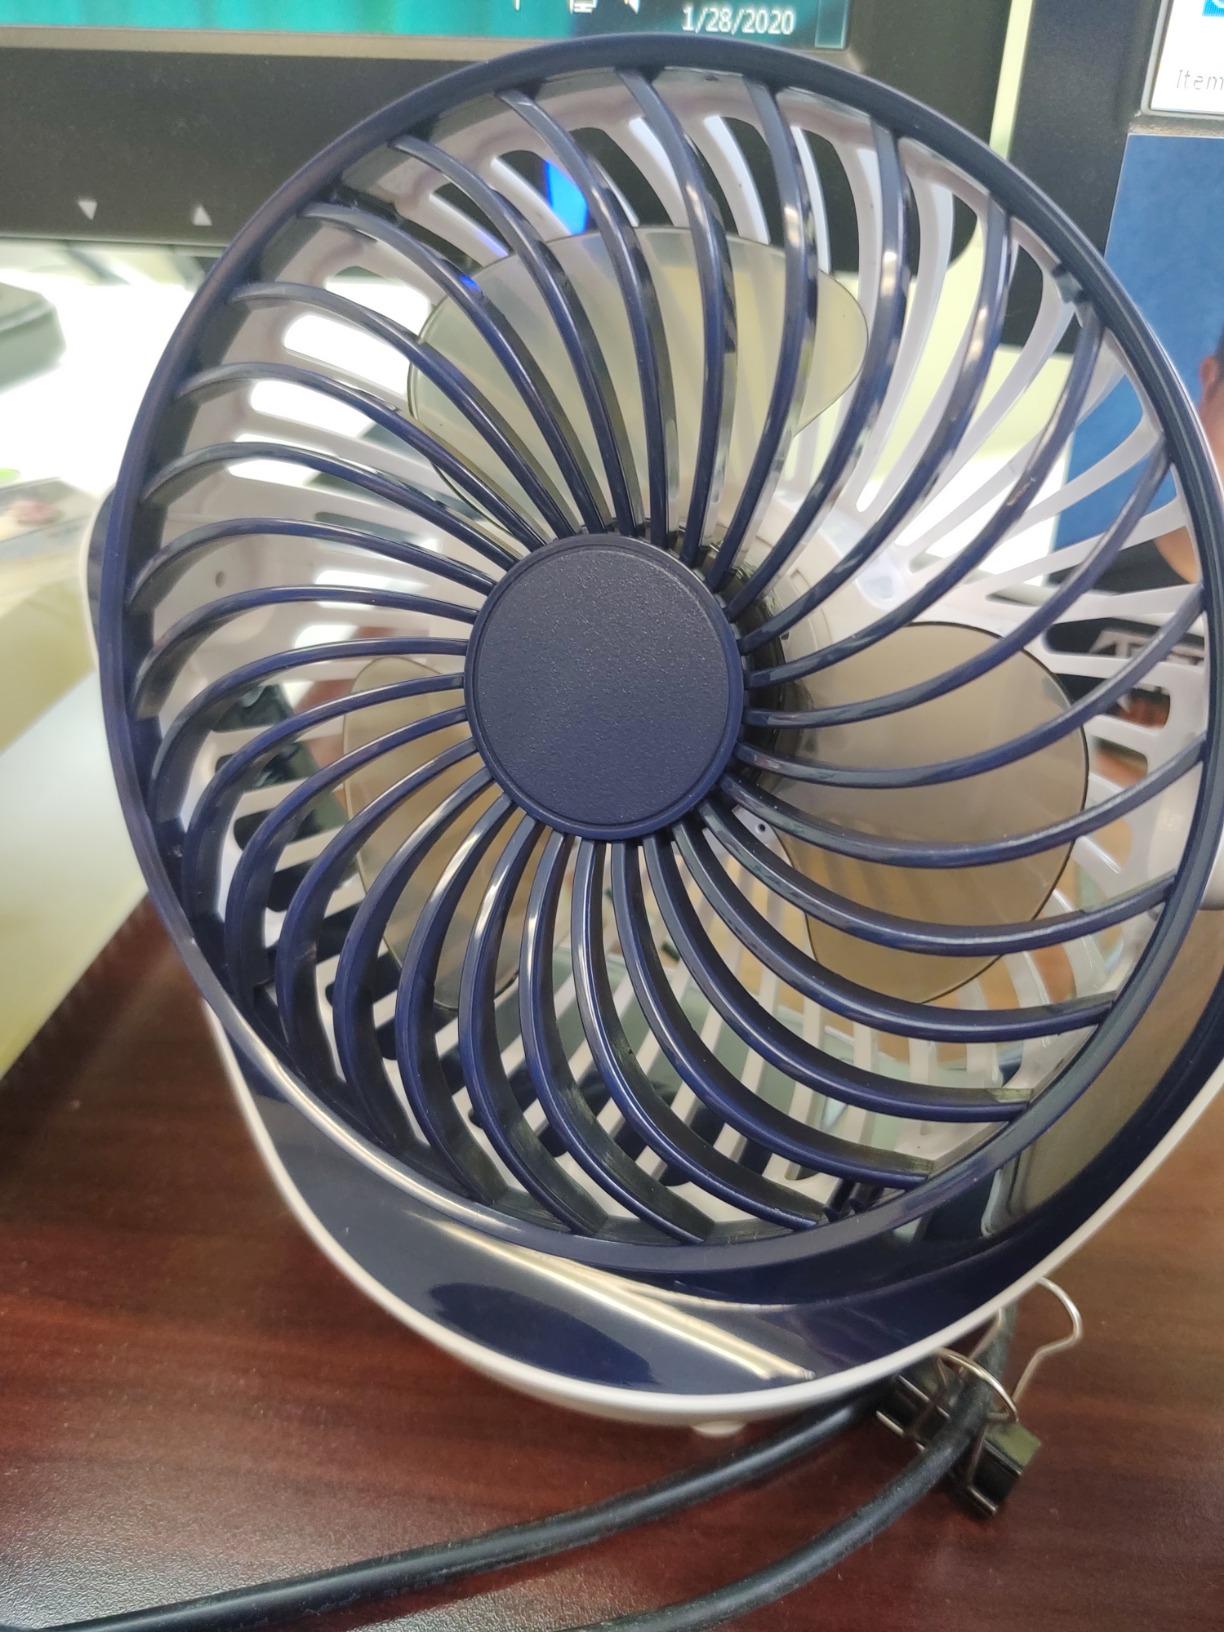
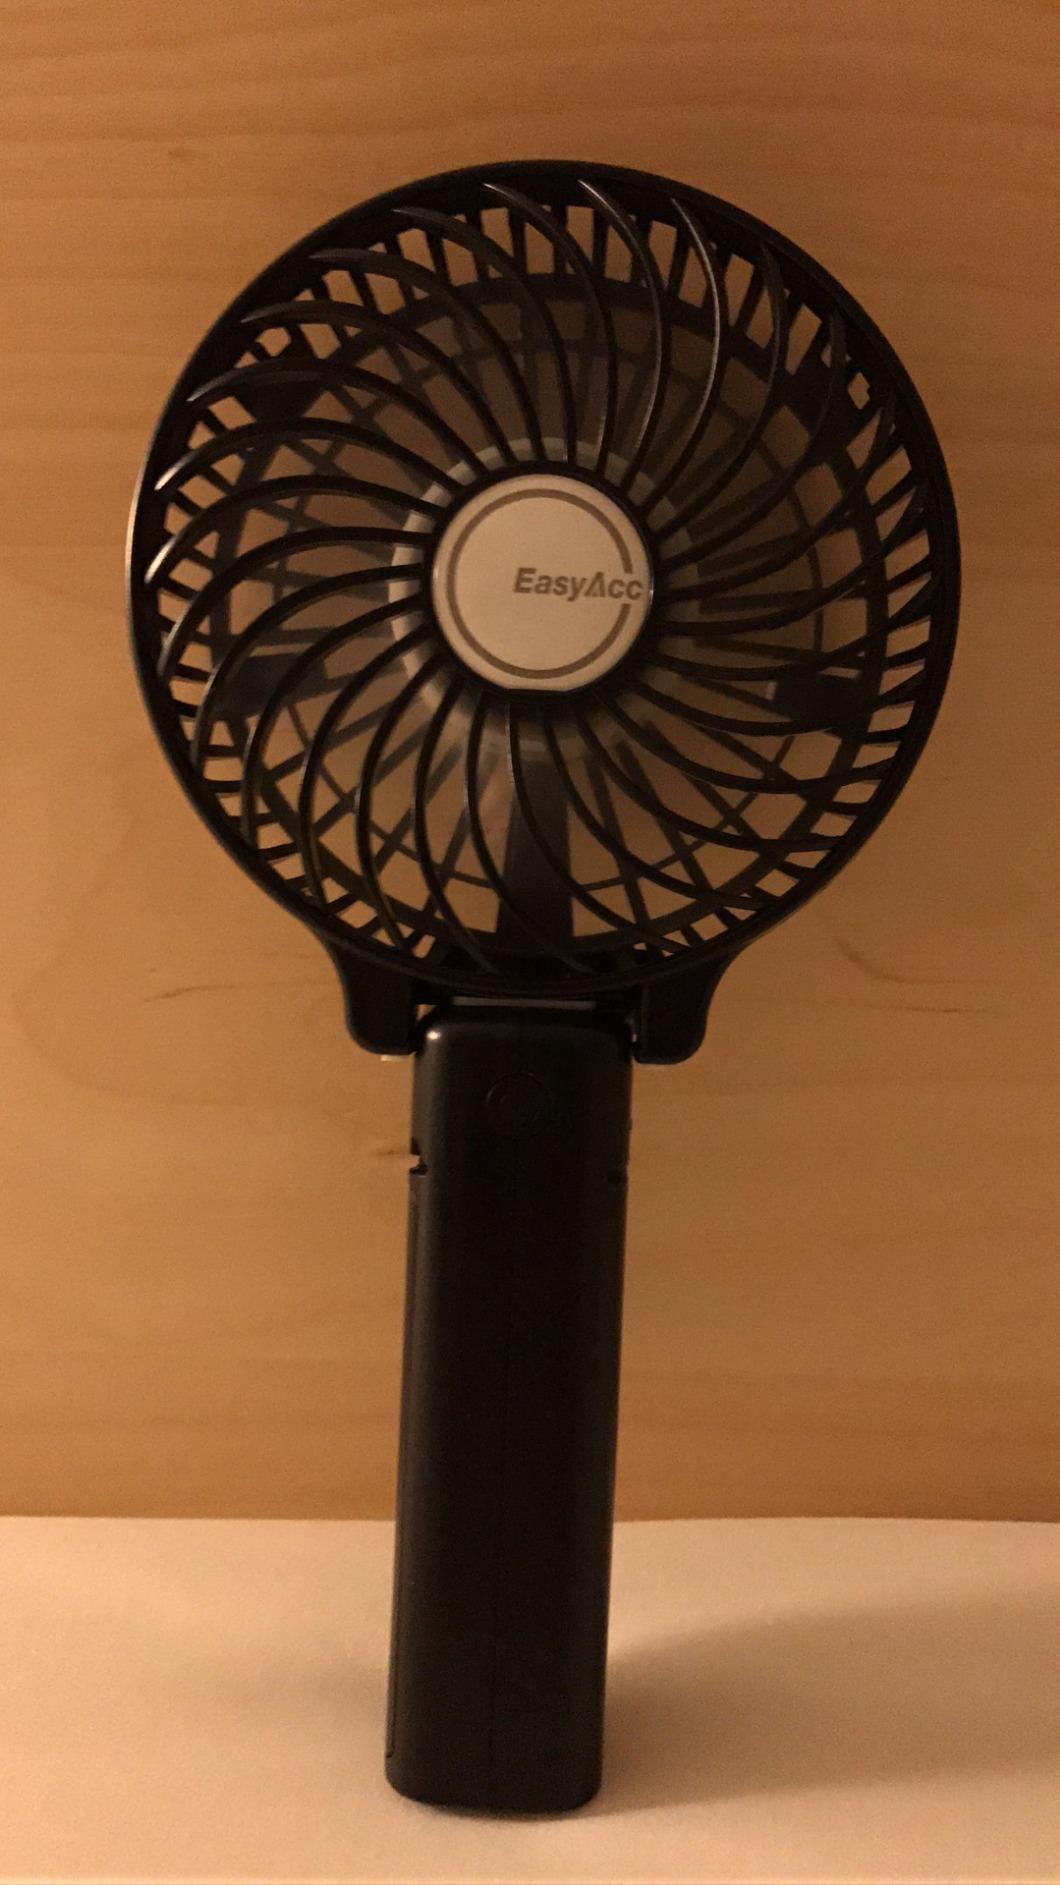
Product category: fan
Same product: no